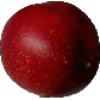
Label: Nectarine 1